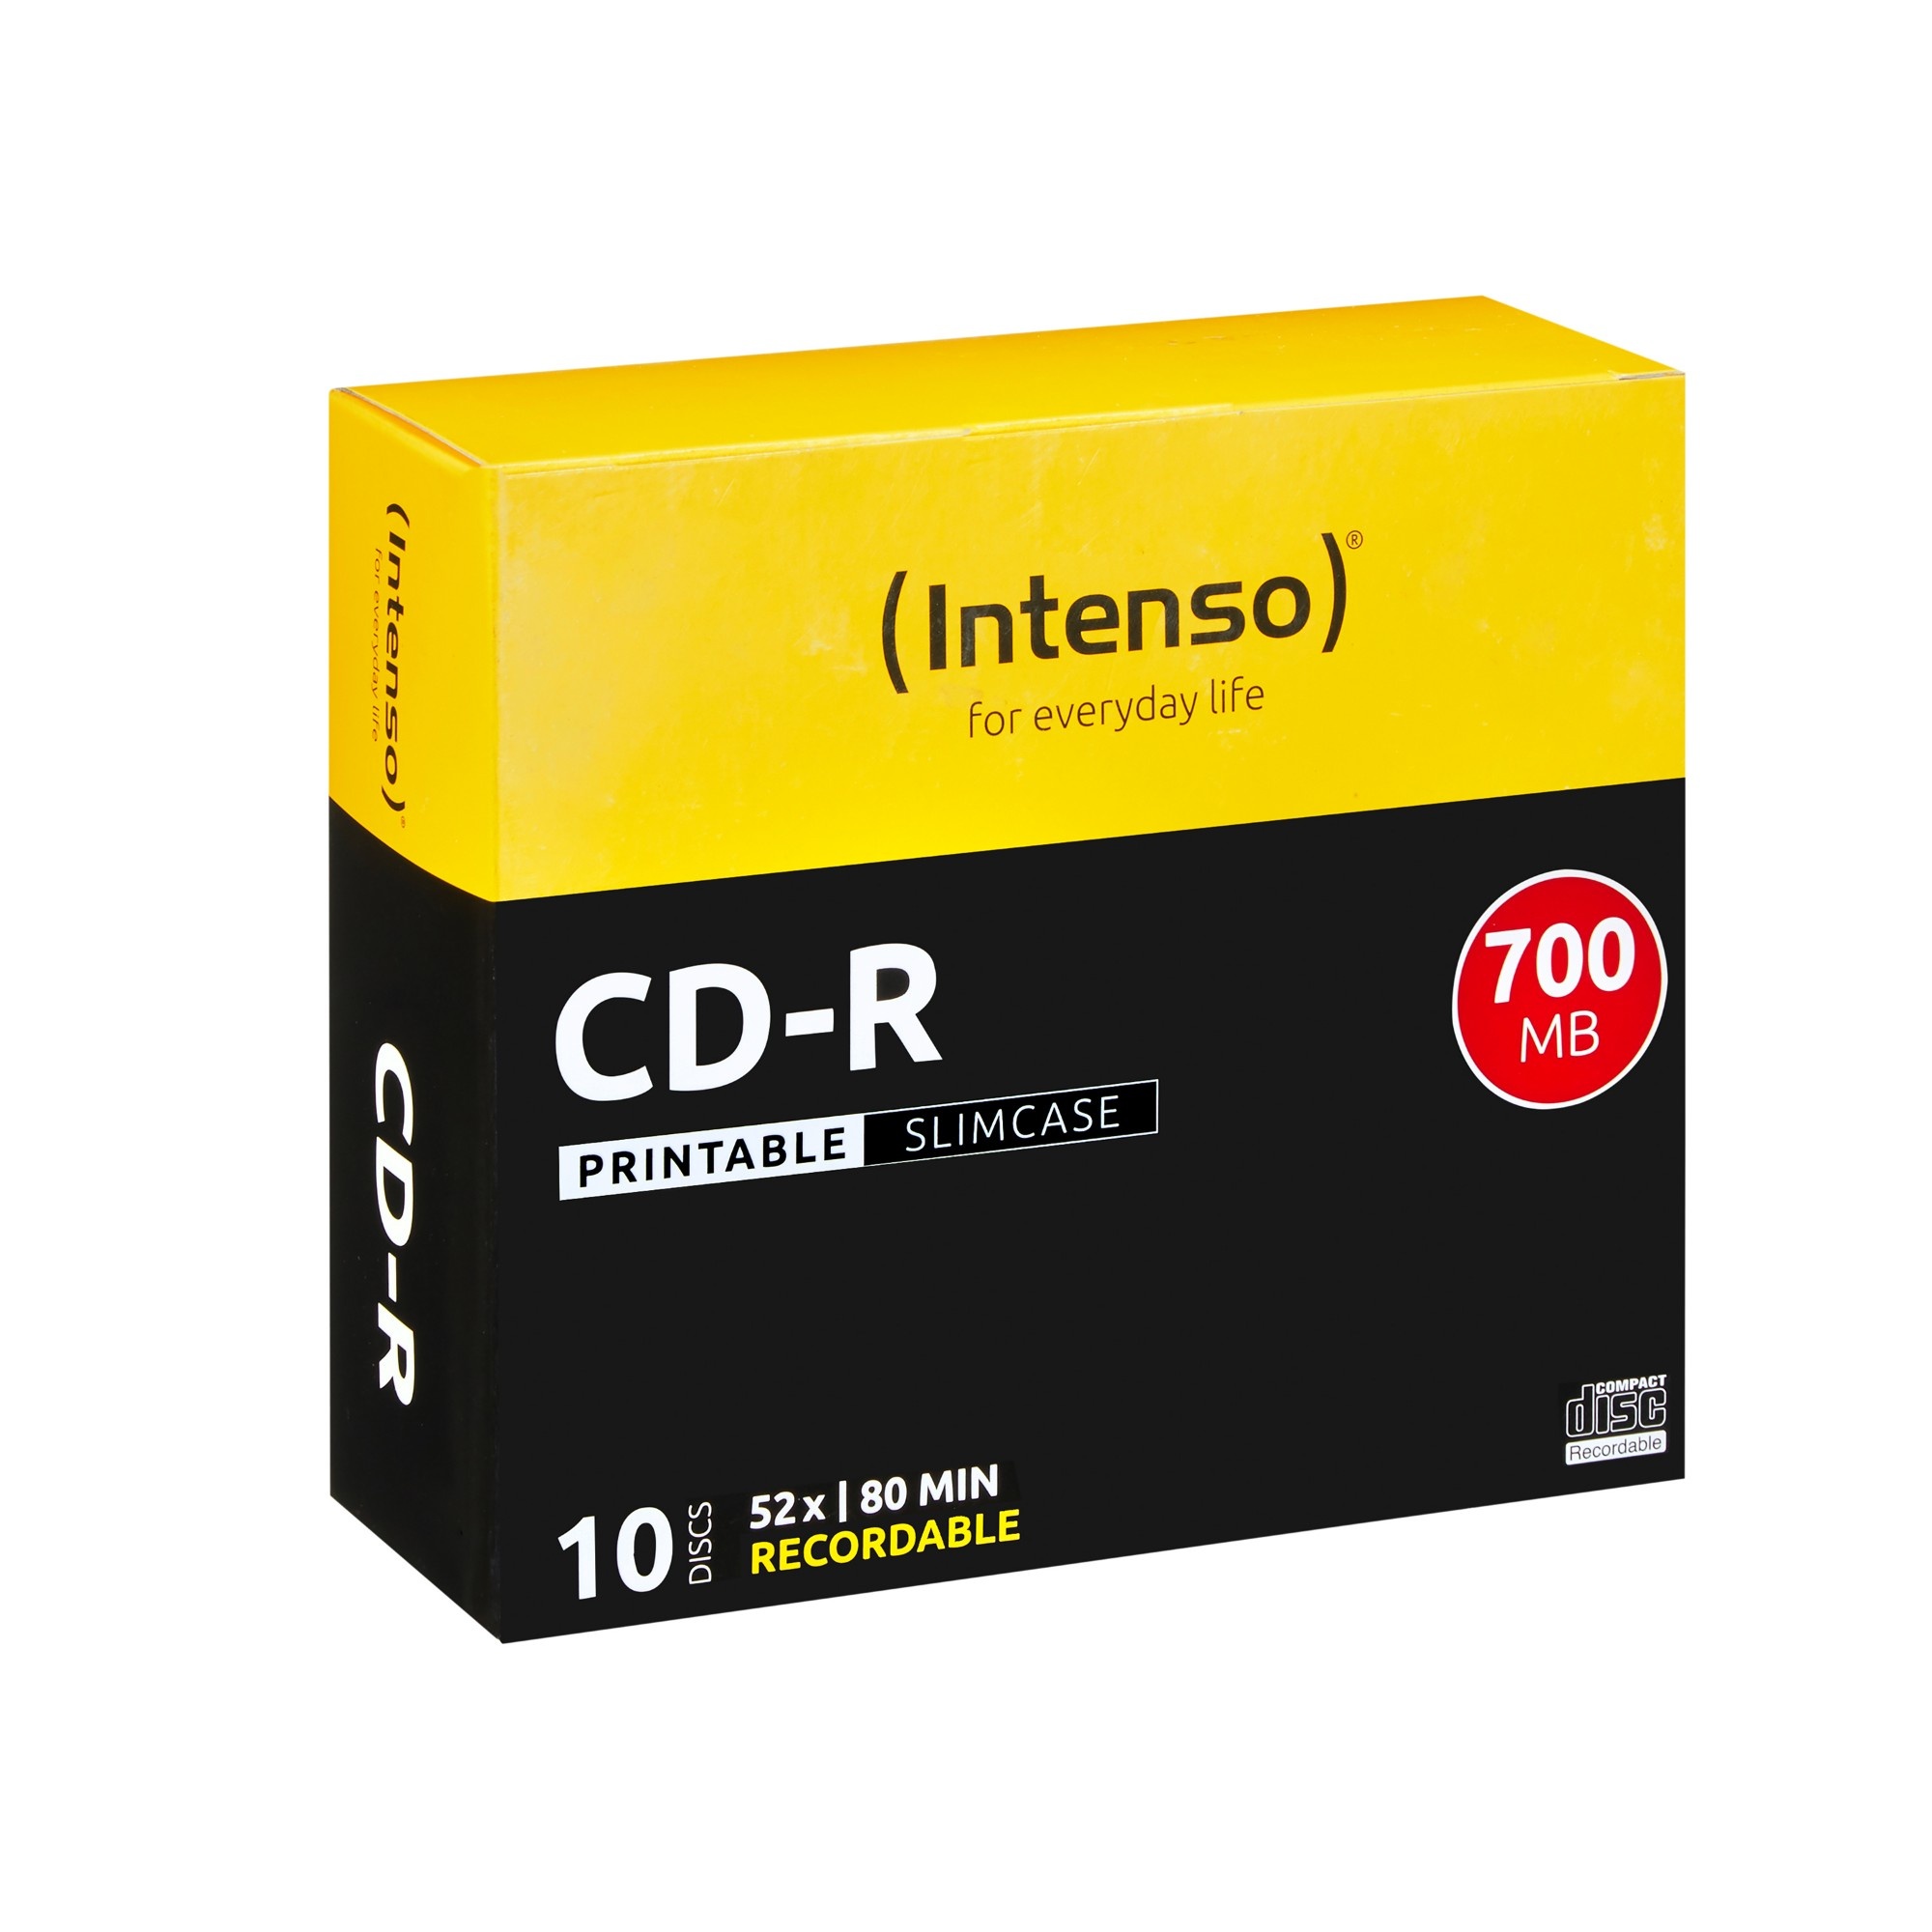
Intenso CD-R 700MB 10 pc(s)
Brand: Intenso
Category: Electronics > Electronics Accessories > Computer Components > Storage Devices > Disk Duplicators > CD/DVD/Blu-ray Duplicators